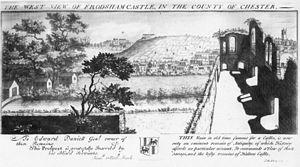
Il y a vingt châteaux dans le comté anglais du Cheshire, situé dans l'Angleterre du Nord-Ouest. Le Cheshire est l'un des comtés traditionnels d'Angleterre ; ses frontières historiques sont différentes de celles du comté actuel. De surcroît, le château de Warrington fait historiquement partie du Lancashire, alors qu'il se trouve dans le Cheshire actuel. Avant la conquête normande de l'Angleterre, qui a commencé en 1066, les sites défensifs anglo-saxons étaient des burhs, construits pour se protéger des Danois ; à part dans certains cas, notamment dans le sud-est, la construction de châteaux appartenant aux seigneurs féodaux a été impulsée par les Normands. Le rôle principal de ces châteaux était militaire et administratif : ils servaient de bases d'opérations, permettaient de contrôler un territoire, et assuraient le commandement et l'administration d'une seigneurie, ce qui leur conférait également une fonction de centre commercial.